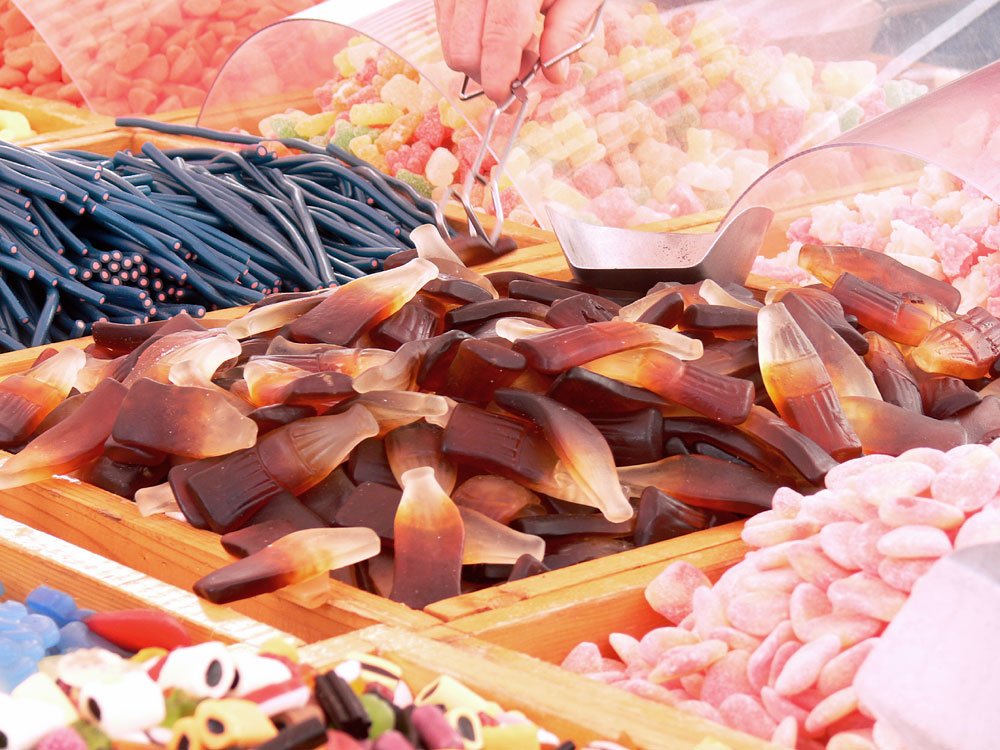
flower, petal, dish, meal, food, produce, market, dessert, cuisine, candy, flavor, gummib rchen, cola bottle